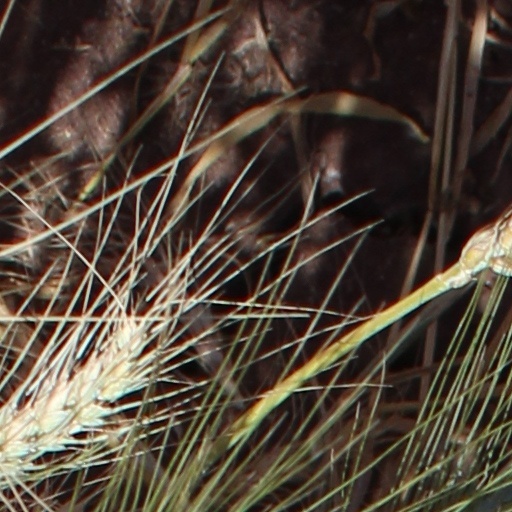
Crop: wheat